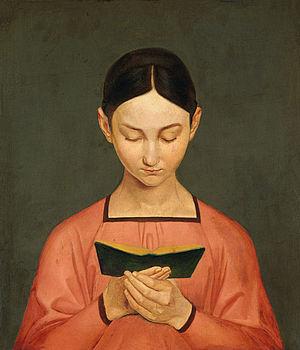
Gustav Adolph Hennig est un peintre allemand de l'Histoire, portraitiste, graphiste, aquafortiste et lithographe. Il a été directeur de l'Académie des Beaux-Arts de Leipzig.